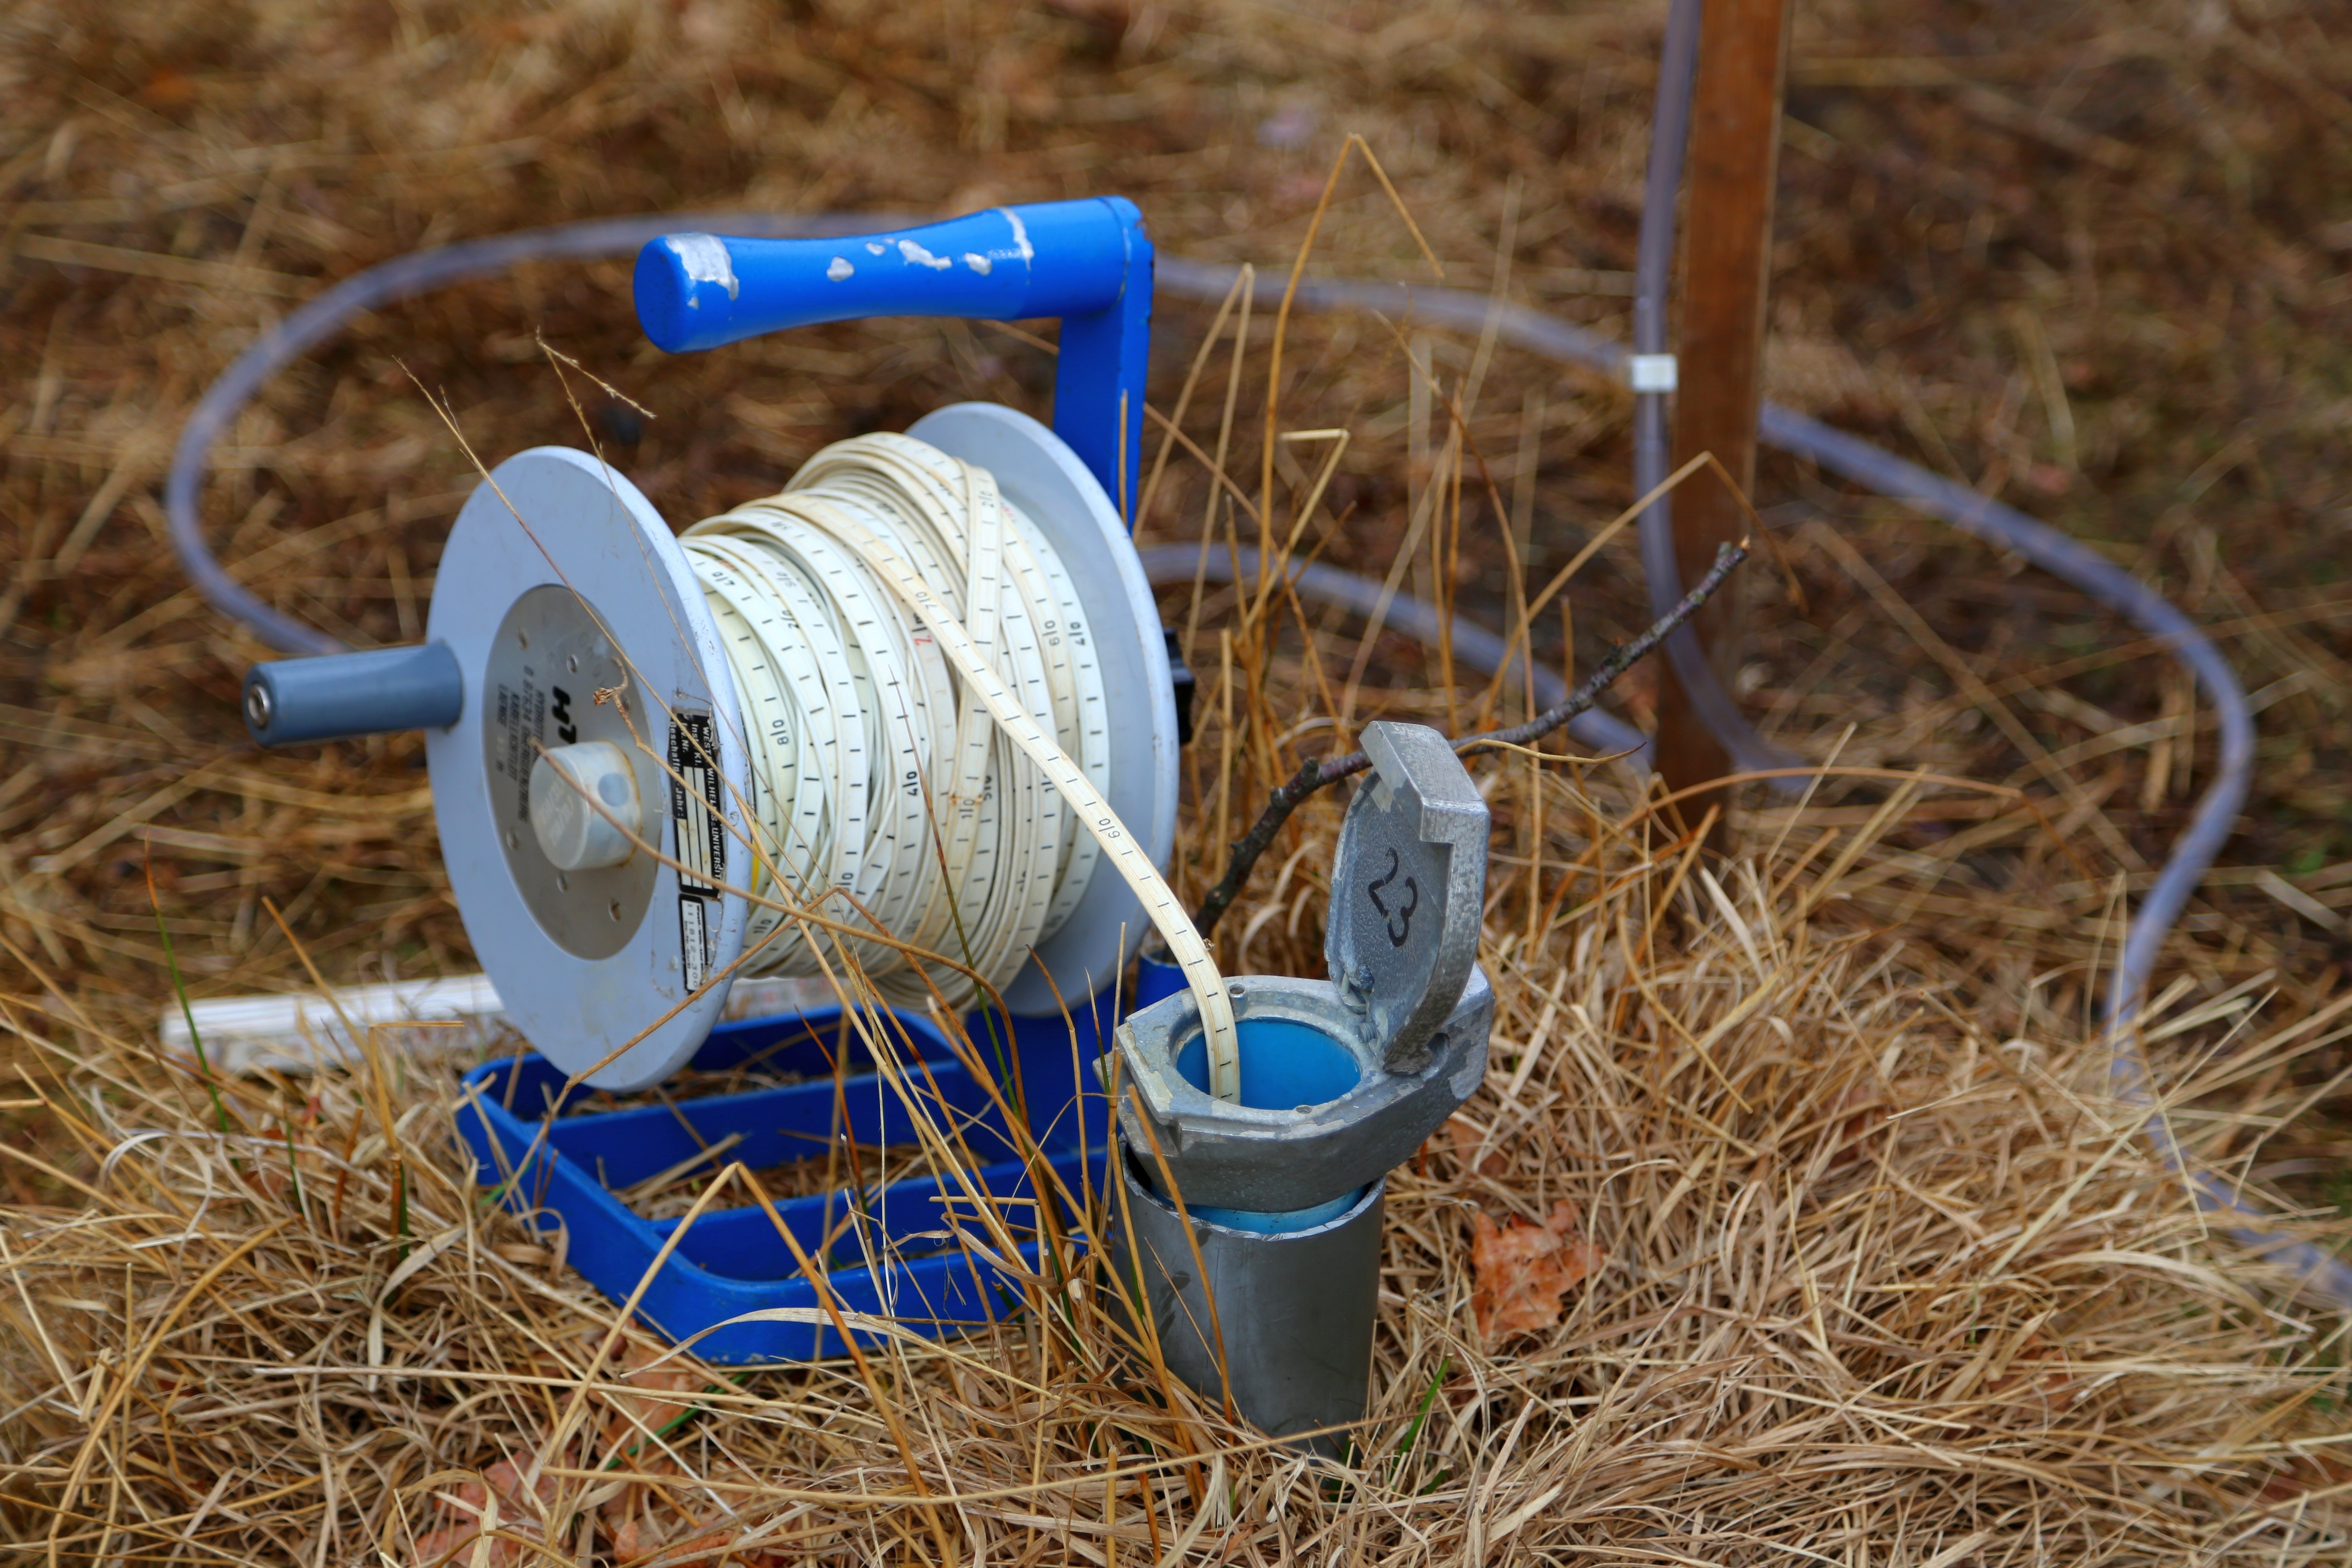
water, grass, chain, crop, scale, agriculture, measurement, research, science, level, straw, litter, roll, tape, depth, data, analysis, groundwater, water gauge, grass family